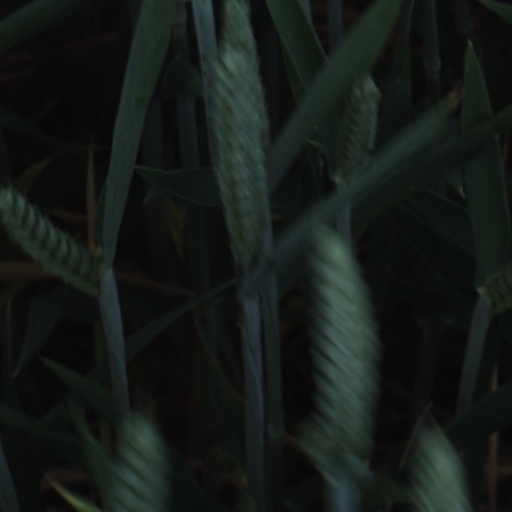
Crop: wheat